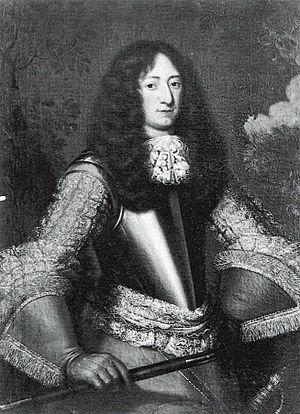
Charles Émile de Brandebourg était un prince allemand, héritier présomptif de l'Électorat de Brandebourg.